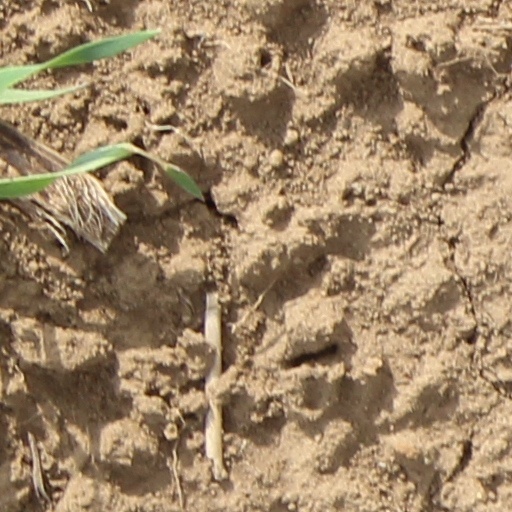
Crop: wheat